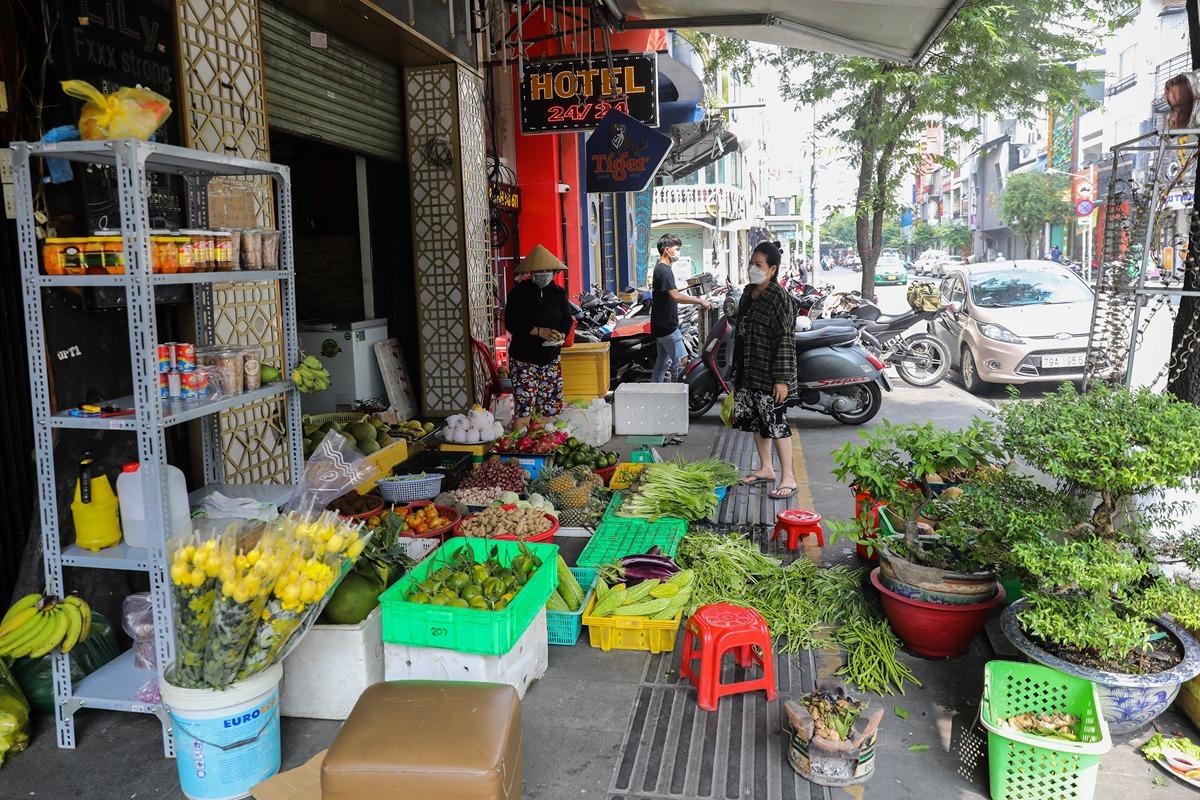
ở trên vỉa hè có nhiều loại hoa quả đang được trưng bày